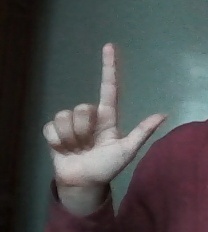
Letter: laam